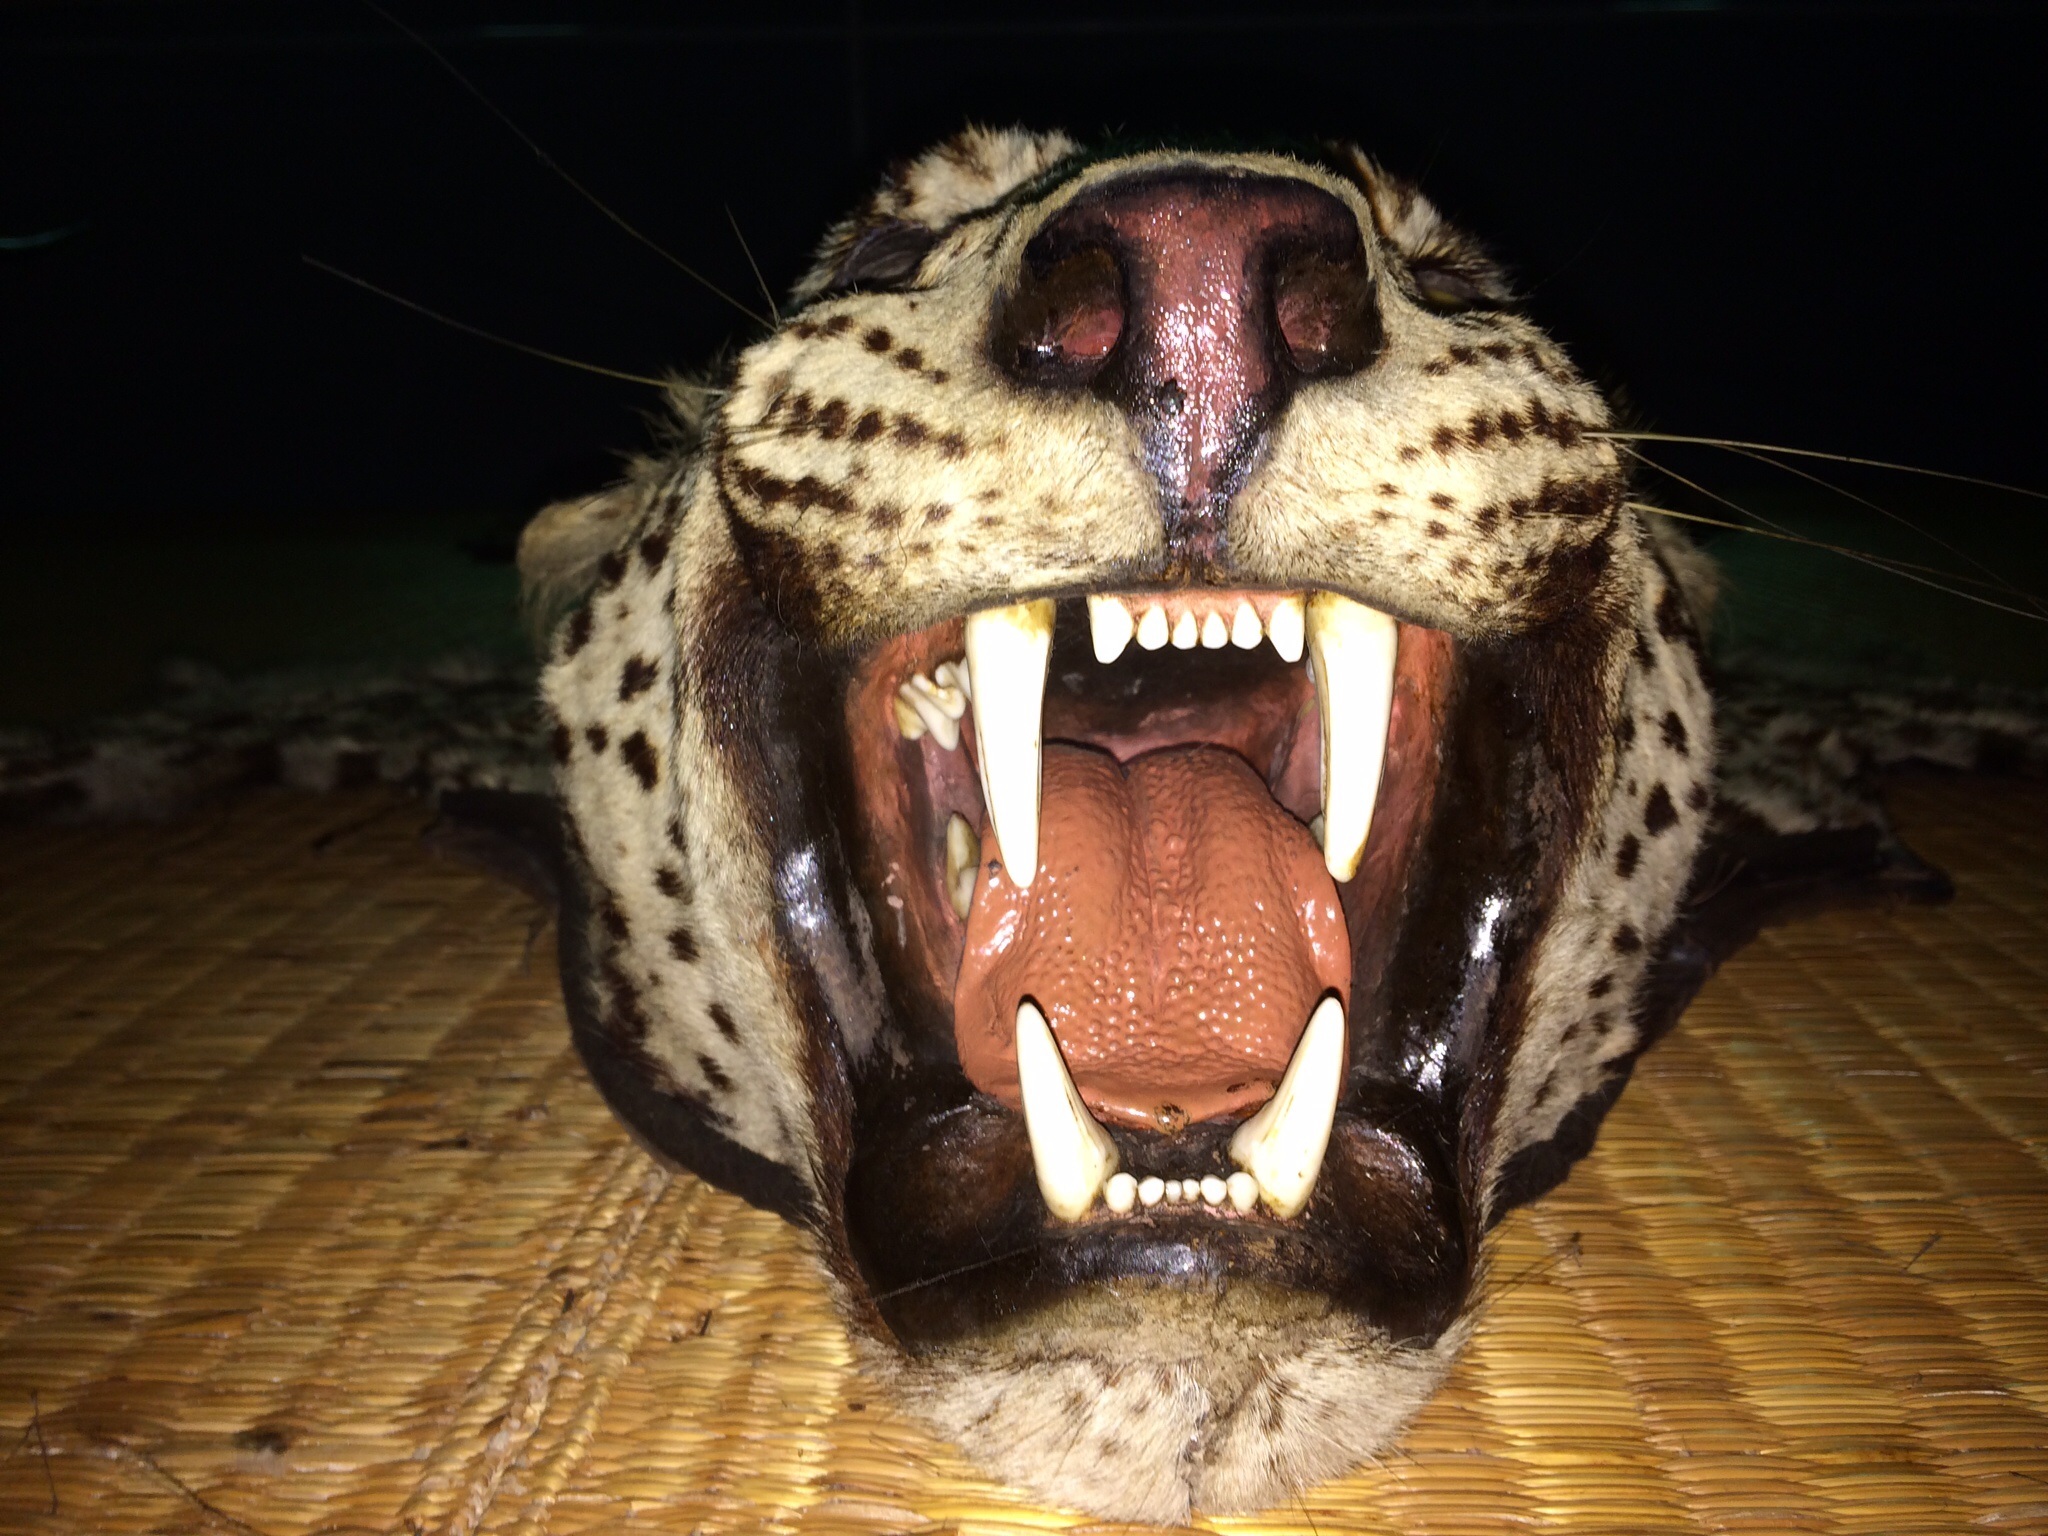
nature, wilderness, animal, wildlife, wild, cat, rug, mammal, reptile, leopard, mouth, close up, zoology, head, snake, carpet, teeth, species, roaring, fang, macro photography, scaled reptile, boas